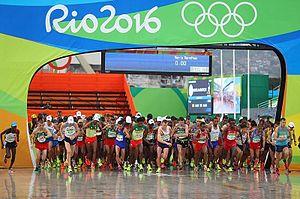
Le marathon masculin, épreuve d'athlétisme des Jeux olympiques d'été de 2016, a lieu le 21 août 2016 dans les rues de Rio de Janeiro au Brésil avec un départ et une arrivée sur le sambodrome Marquês-de-Sapucaí.